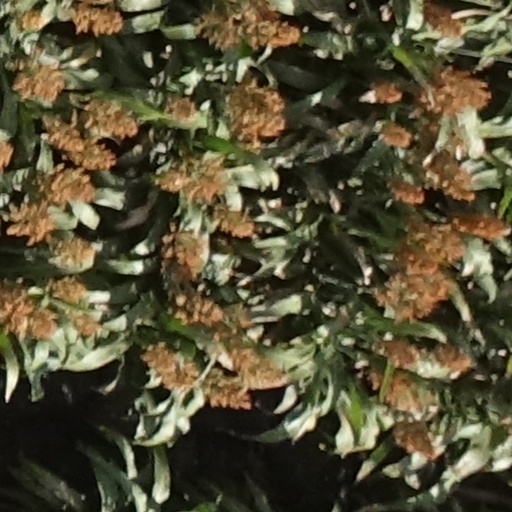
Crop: sorghum